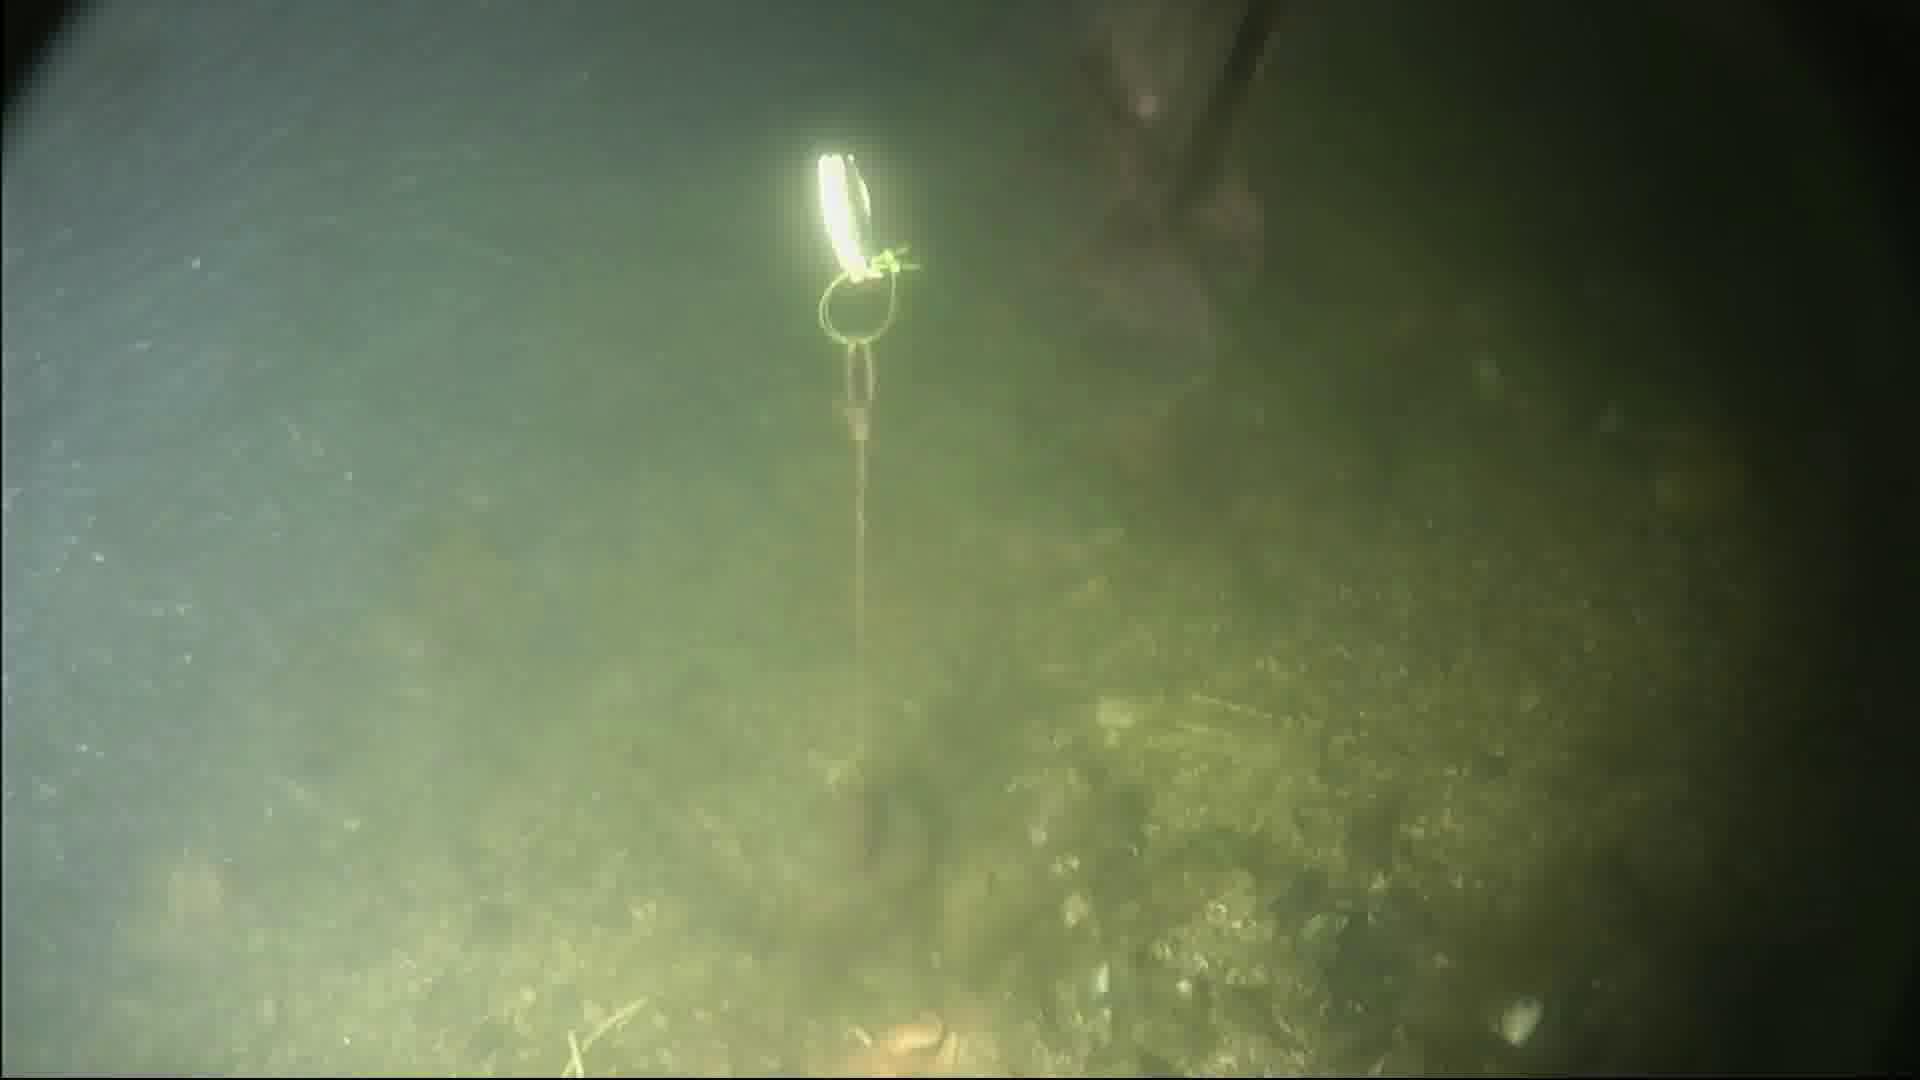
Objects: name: fish
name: starfish
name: crab